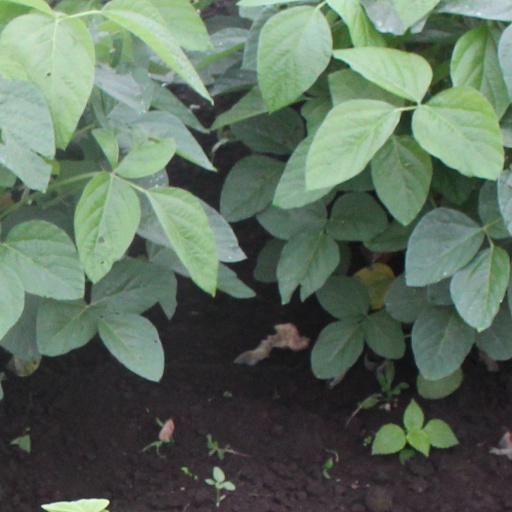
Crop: soybean